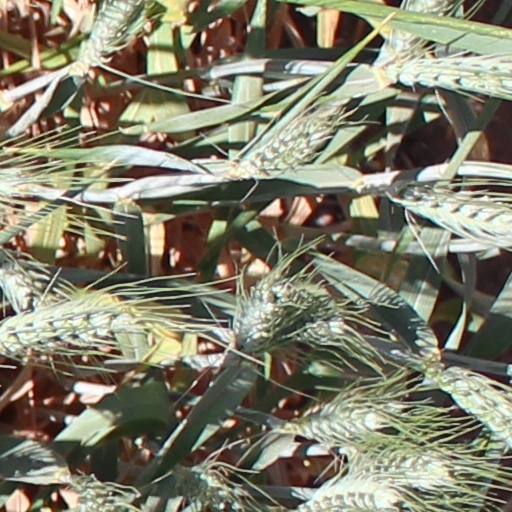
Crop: wheat